Ming dynasty

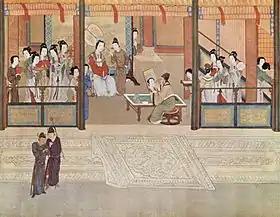
"Spring morning in a Han palace", by Qiu Ying (1494–1552); excessive luxury and decadence marked the late Ming period, spurred by the enormous state bullion of incoming silver and by private transactions involving silver.

The Hongwu Emperor forbade eunuchs to learn how to read or engage in politics. Whether or not these restrictions were carried out with absolute success in his reign, eunuchs during the Yongle Emperor's reign (1402–1424) and afterwards managed huge imperial workshops, commanded armies, and participated in matters of appointment and promotion of officials. Yongle put 75 eunuchs in charge of foreign policy; they traveled frequently to vassal states including Annam, Mongolia, the Ryukyu Islands, and Tibet and less frequently to farther-flung places like Japan and Nepal. In the later 15th century, however, eunuch envoys generally only traveled to Korea.